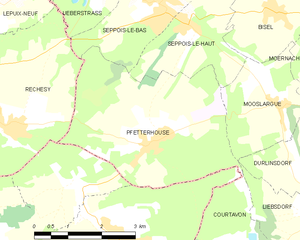
Carte des communes françaises
Pfetterhouse est une commune française située dans le département du Haut-Rhin, en région Grand Est.